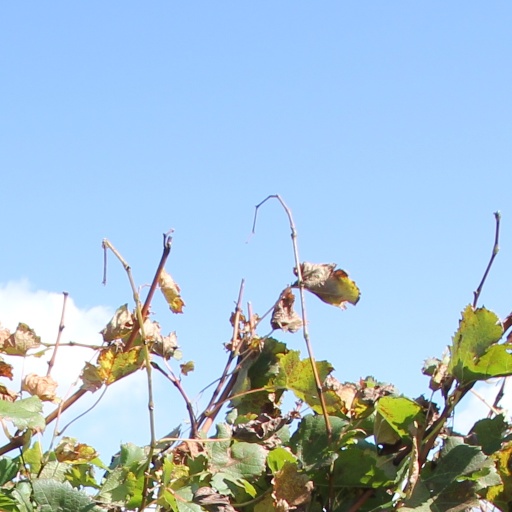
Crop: grape